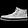
Label: Sneaker